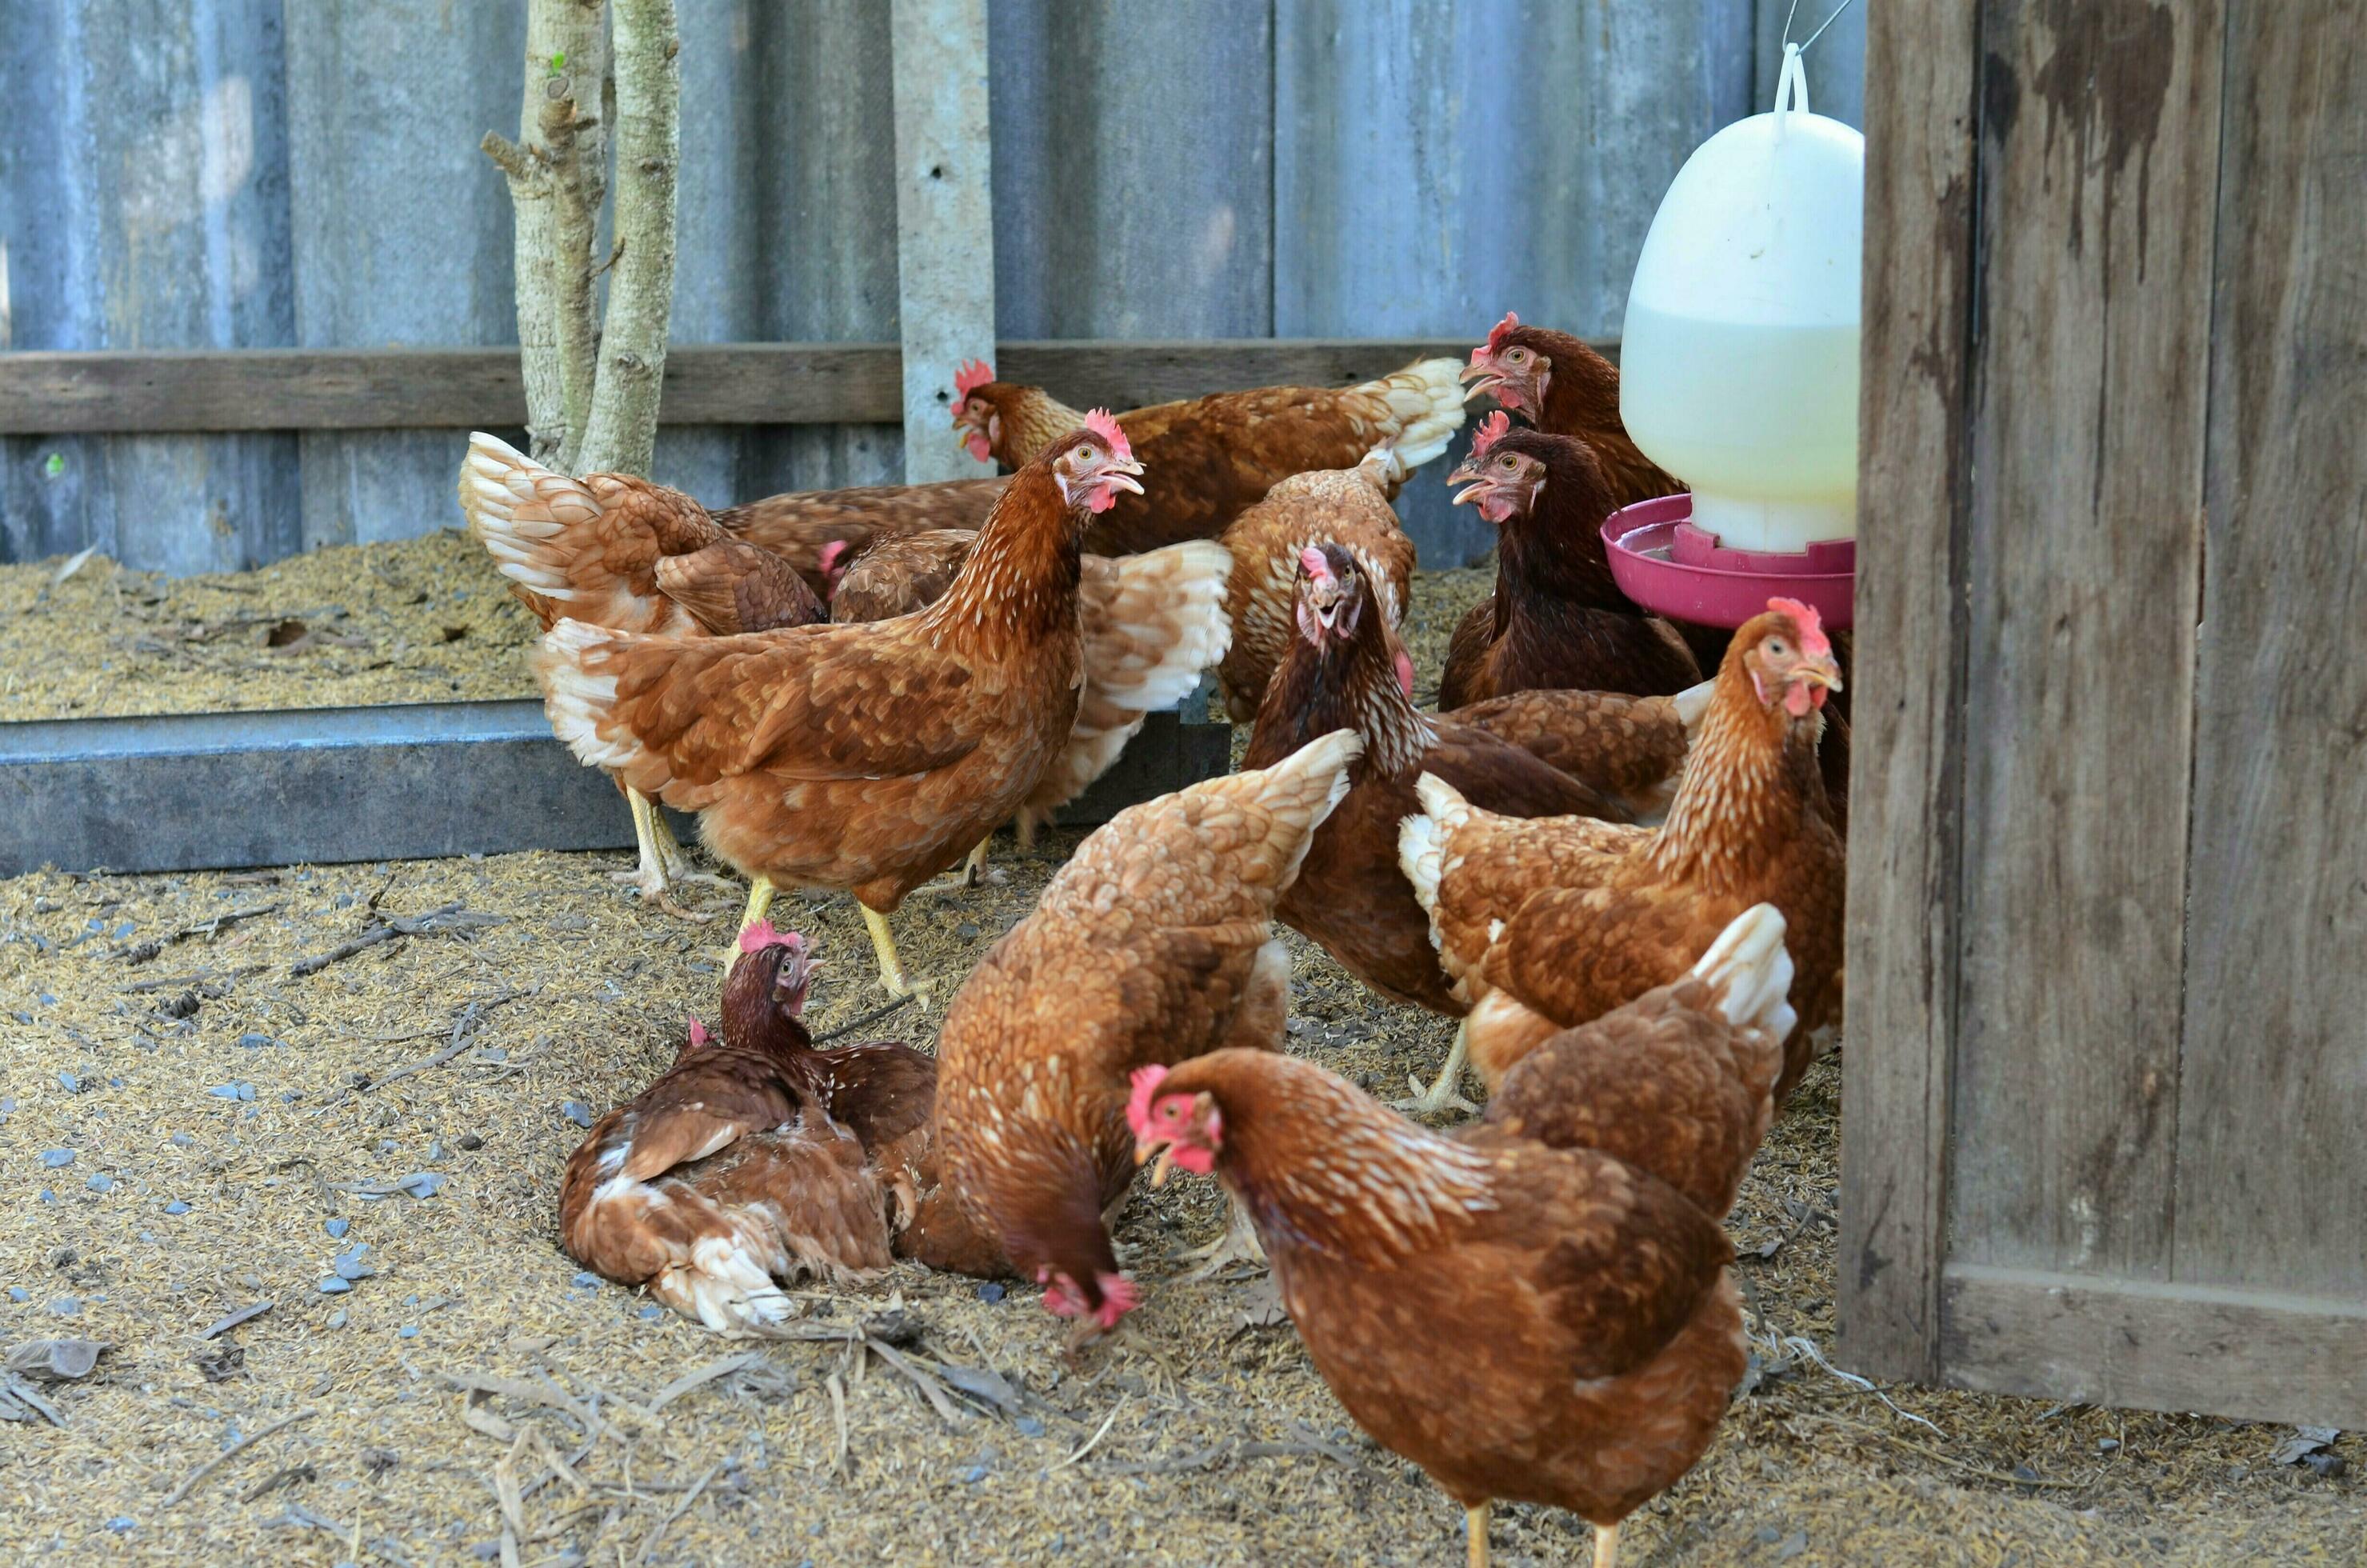
Ufugaji wa kuku wa kienyeji wakiwa ndani ya banda lililotengenezwa kwa mabati kukiwa na vyombo maalum ambavyo vinatumika kwa ajili ya malisho ya chakula pamoja na maji vikiwa vimeninginizwa.